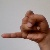
The image shows a hand gesture representing the letter 'J' in Indian Sign Language.